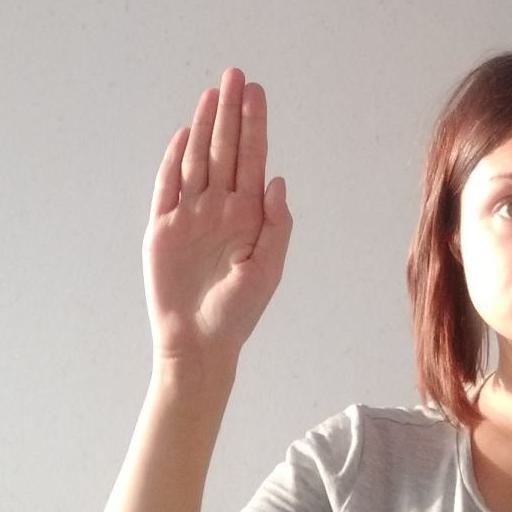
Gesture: stop